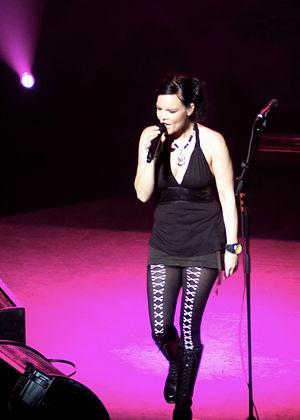
The Dark Element est un groupe de metal symphonique formé par l’ancienne chanteuse de Nightwish Anette Olzon et l’ancien guitariste et fondateur du groupe de power Metal Sonata Arctica Jani Liimatainen.